Armathwaite railway station

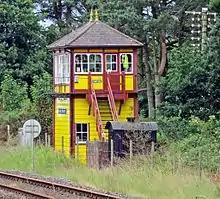
The station's signal box was constructed by the Midland Railway in 1899 and restored in 1992

The station was opened by the Midland Railway on 1 May 1876. It was designed by company architect, John Holloway Sanders. The original station building, now a private house, is a medium-sized style station built from local red sandstone.